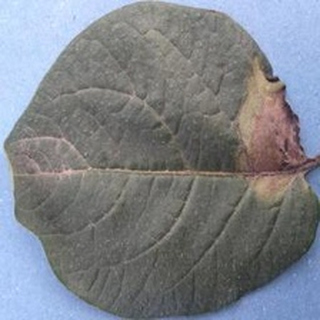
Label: potato_late_blight